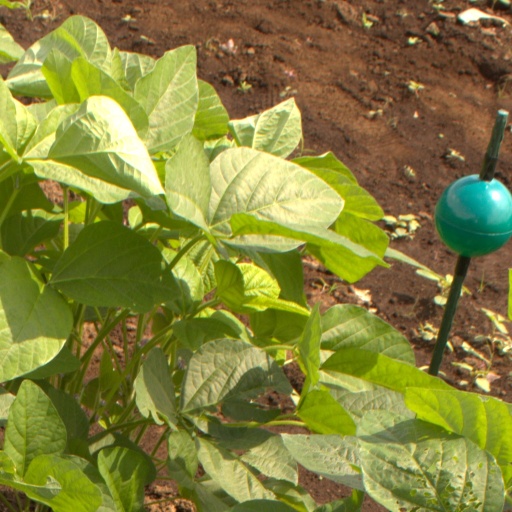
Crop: soybean